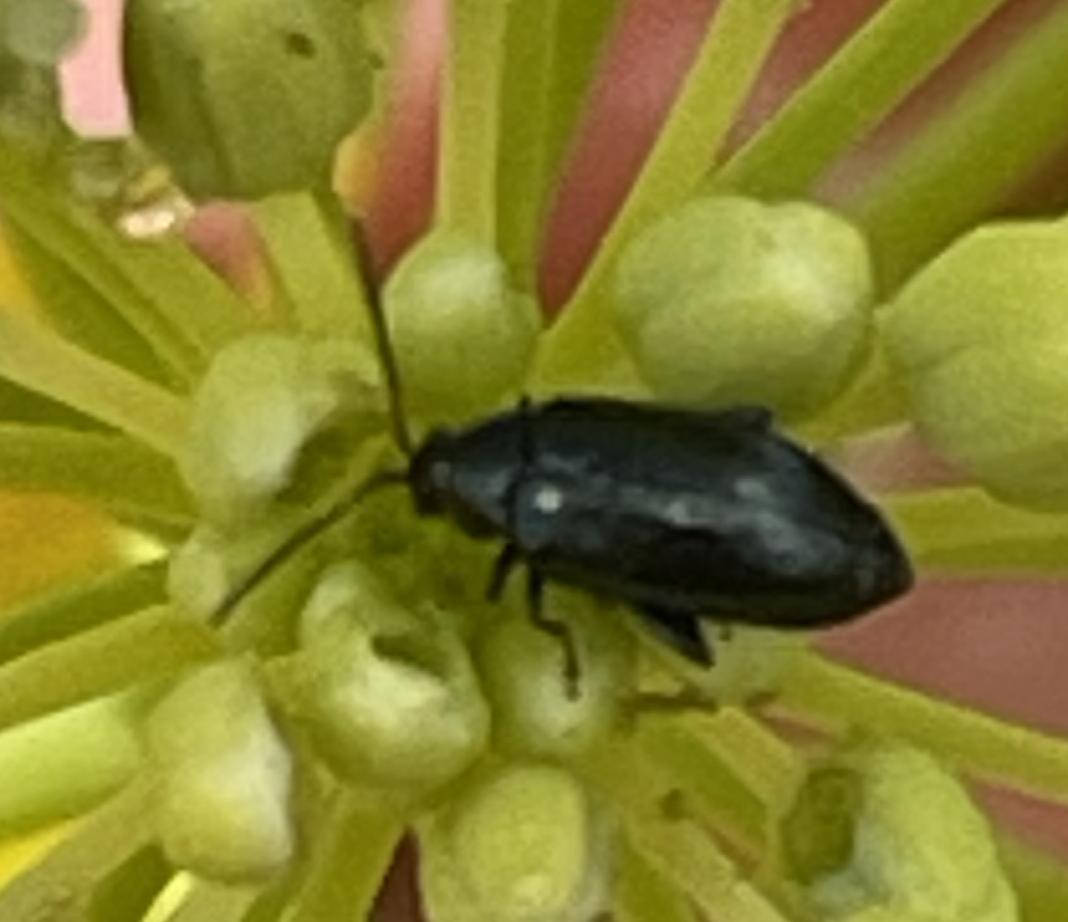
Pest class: crucifer_flea_beetle